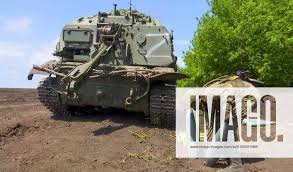
Label: Self Propelled Artillery